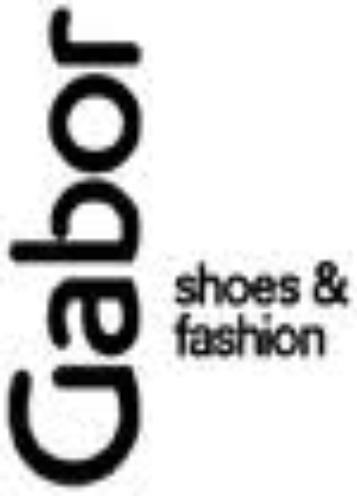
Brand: Gabor
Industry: Clothes